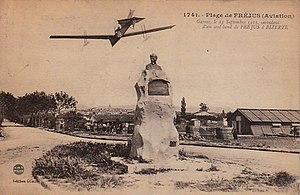
Plage de Fréjus Garros survolant la plage
La Base aéronautique navale de Fréjus-Saint Raphaël est une base aérienne de la Marine nationale française, située à 2 km au sud de Fréjus, dans le département du Var devenue Base nature de Fréjus. Elle est située à l'embouchure et l'Argens et du Reyran vers La Méditerranée